Medi Sadoun

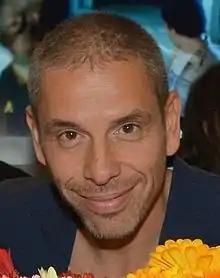
Sadoun in 2016

Medi Sadoun (born 8 July 1973) is a French actor born in Paris. He is known for playing the role of Rachid Benassem in "Serial (Bad) Weddings".